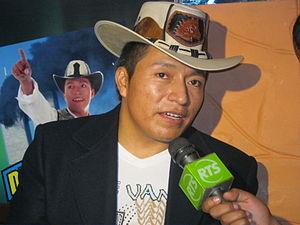
Delfin Quishpe est un chanteur-compositeur équatorien d'origine kichwa. Dans un style qui paraît souvent comique, il interprète des chansons du « techno-folklore andin ». Sa popularité provient essentiellement du buzz autour de sa vidéo Las torres gemelas, chanson dans laquelle il s'imagine une fiancée fictive perdant la vie lors des attentats du 11 septembre 2001 contre les deux tours du World Trade Center.